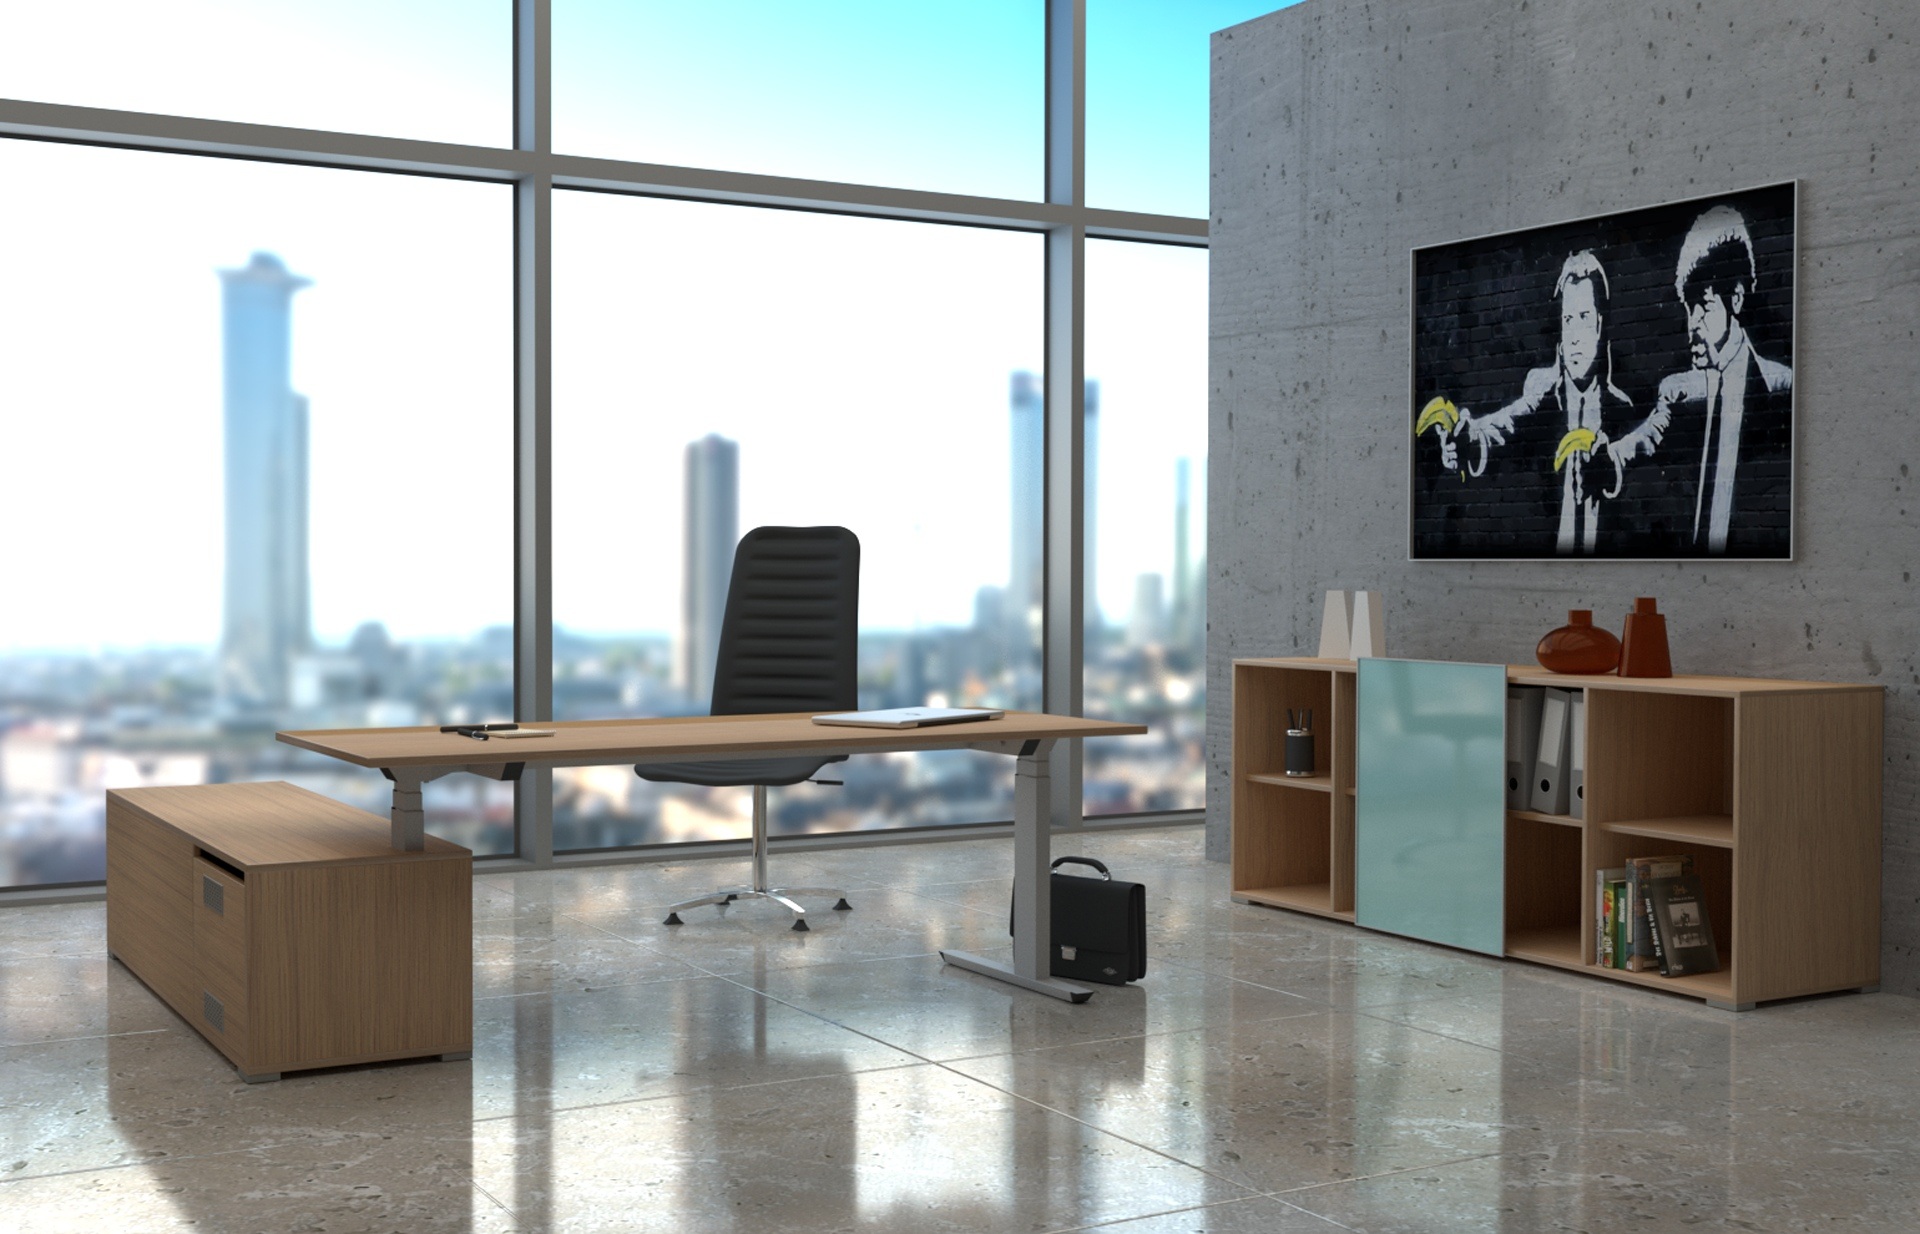
floor, view, home, skyscraper, office, property, living room, furniture, room, interior design, design, blender, 3d render, purple juice graphics